Hallelujah (Leonard Cohen song)

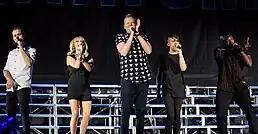
Pentatonix, 2015

Canadian-American musician and singer Rufus Wainwright had briefly met Jeff Buckley and recorded a tribute song to him after his 1997 death. That song, "Memphis Skyline", referenced Buckley's version of "Hallelujah", which Wainwright would later record, though using piano and a similar arrangement to Cale's. Wainwright's version is included on the album "", although it was Cale's version that was used in the film itself. The "Shrek" soundtrack, containing Wainwright's cover, was certified 2× Platinum in the United States in 2003 as selling more than two million copies.